Commodore Datasette

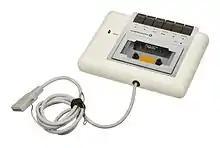
The connection cable to the Datasette

The Datasette is probably the most sophisticated tape-storage method of any microcomputer. Typical compact cassette interfaces of the late 1970s use a small controller in the computer to convert digital data to and from analog audio tones. The interface connects to the cassette deck using normal audio cables like RCA jacks or 3.5mm phone jacks. Such a system is compatible with the Apple II and TRS-80 Color Computer, as well as many S-100 bus systems, and allows them to be used with any cassette player with suitable connections, but using analog tones—similar to how dial-up modems work—often results in read errors instead of successful loading of data.